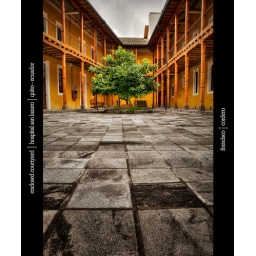
single tree standing in one of the enclosed courtyards